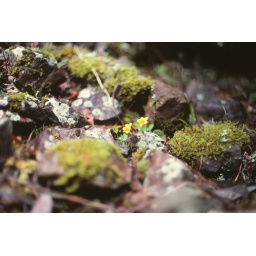
Duckabush river area, western Olympic mountains in Washington stateMarch 1978 - scanned from slideKodachrome 35mm